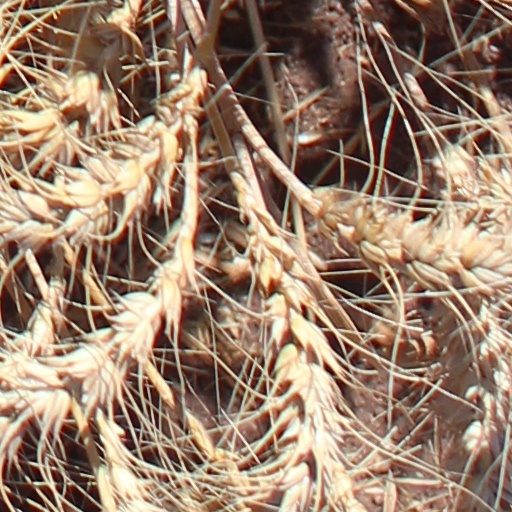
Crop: wheat